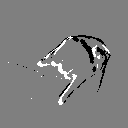
ASL letter: j